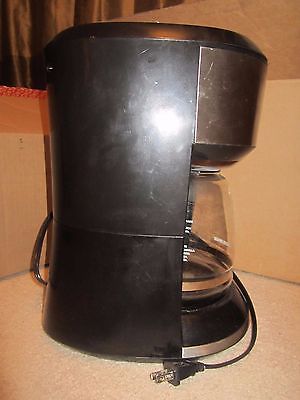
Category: coffee maker